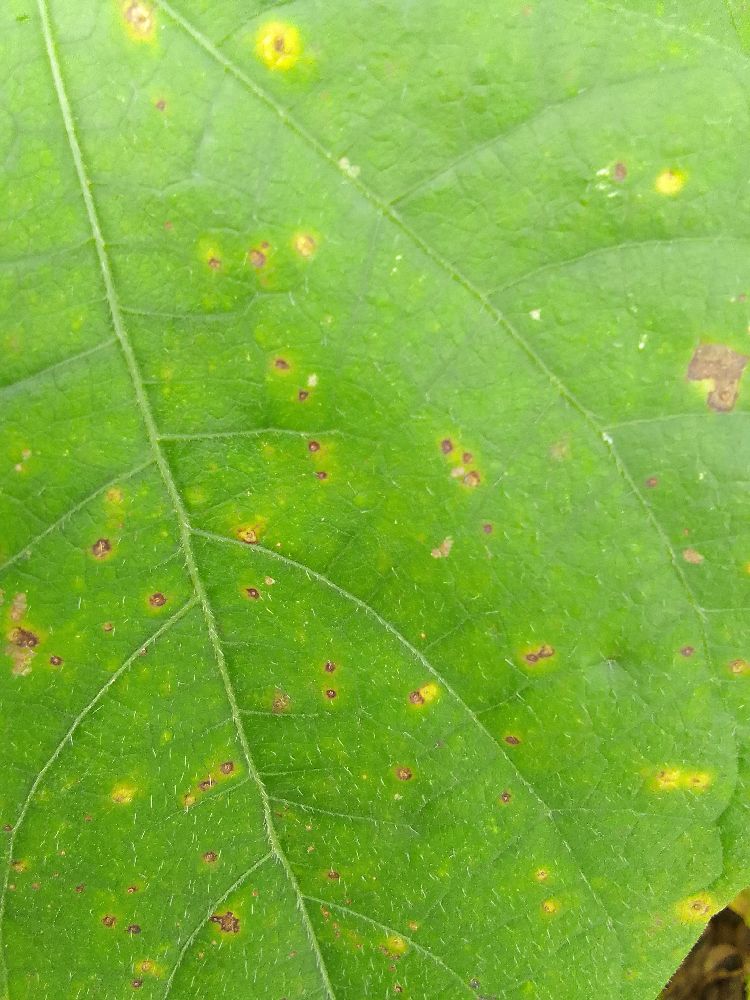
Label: rust